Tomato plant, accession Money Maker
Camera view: tilt-top (135 deg); turntable rotation: 180 degrees
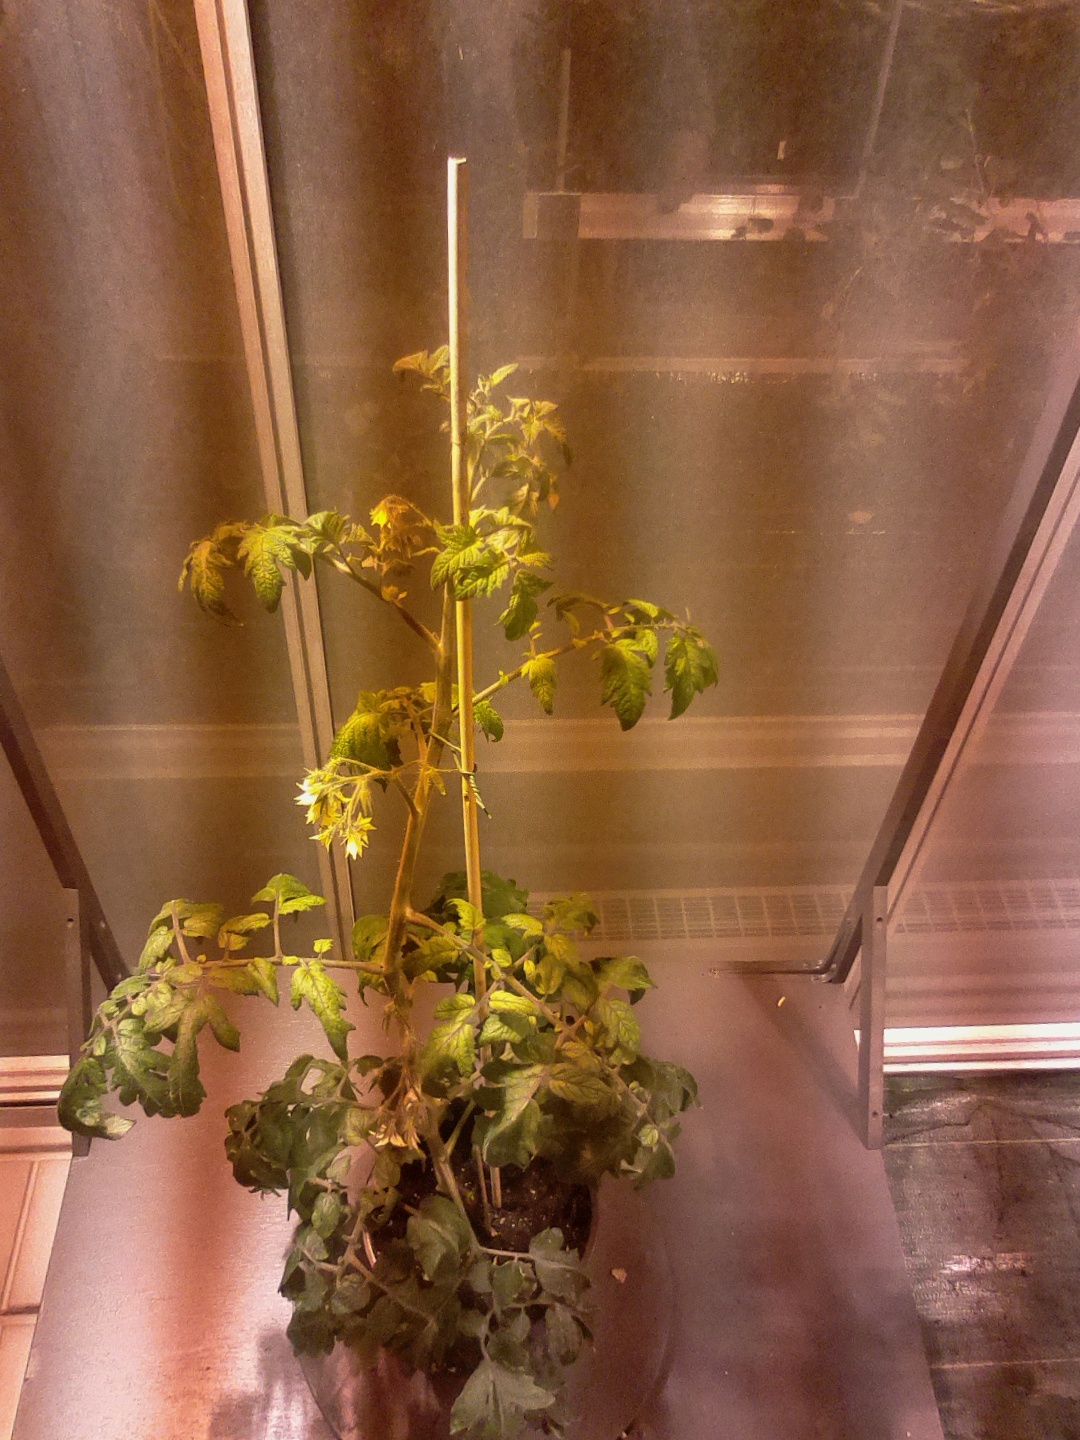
BBCH growth stage 70: Fruits at the main stem or branches visibles